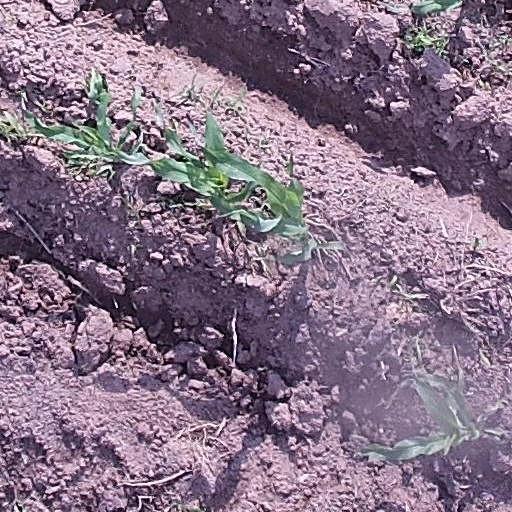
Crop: maize; corn